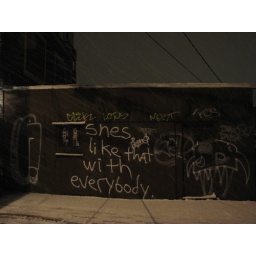
So they keep repainting over this little building next door but they just keep tagging it.